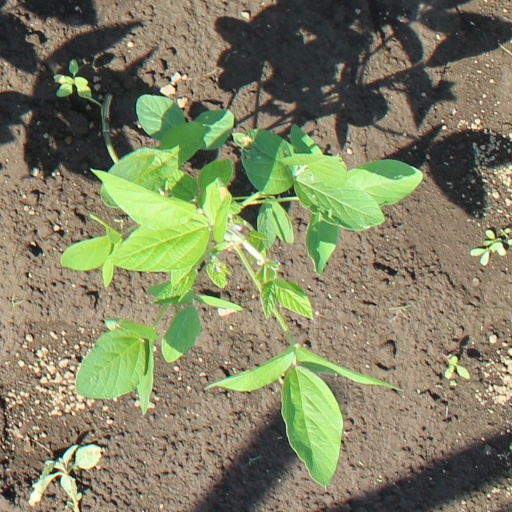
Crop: soybean